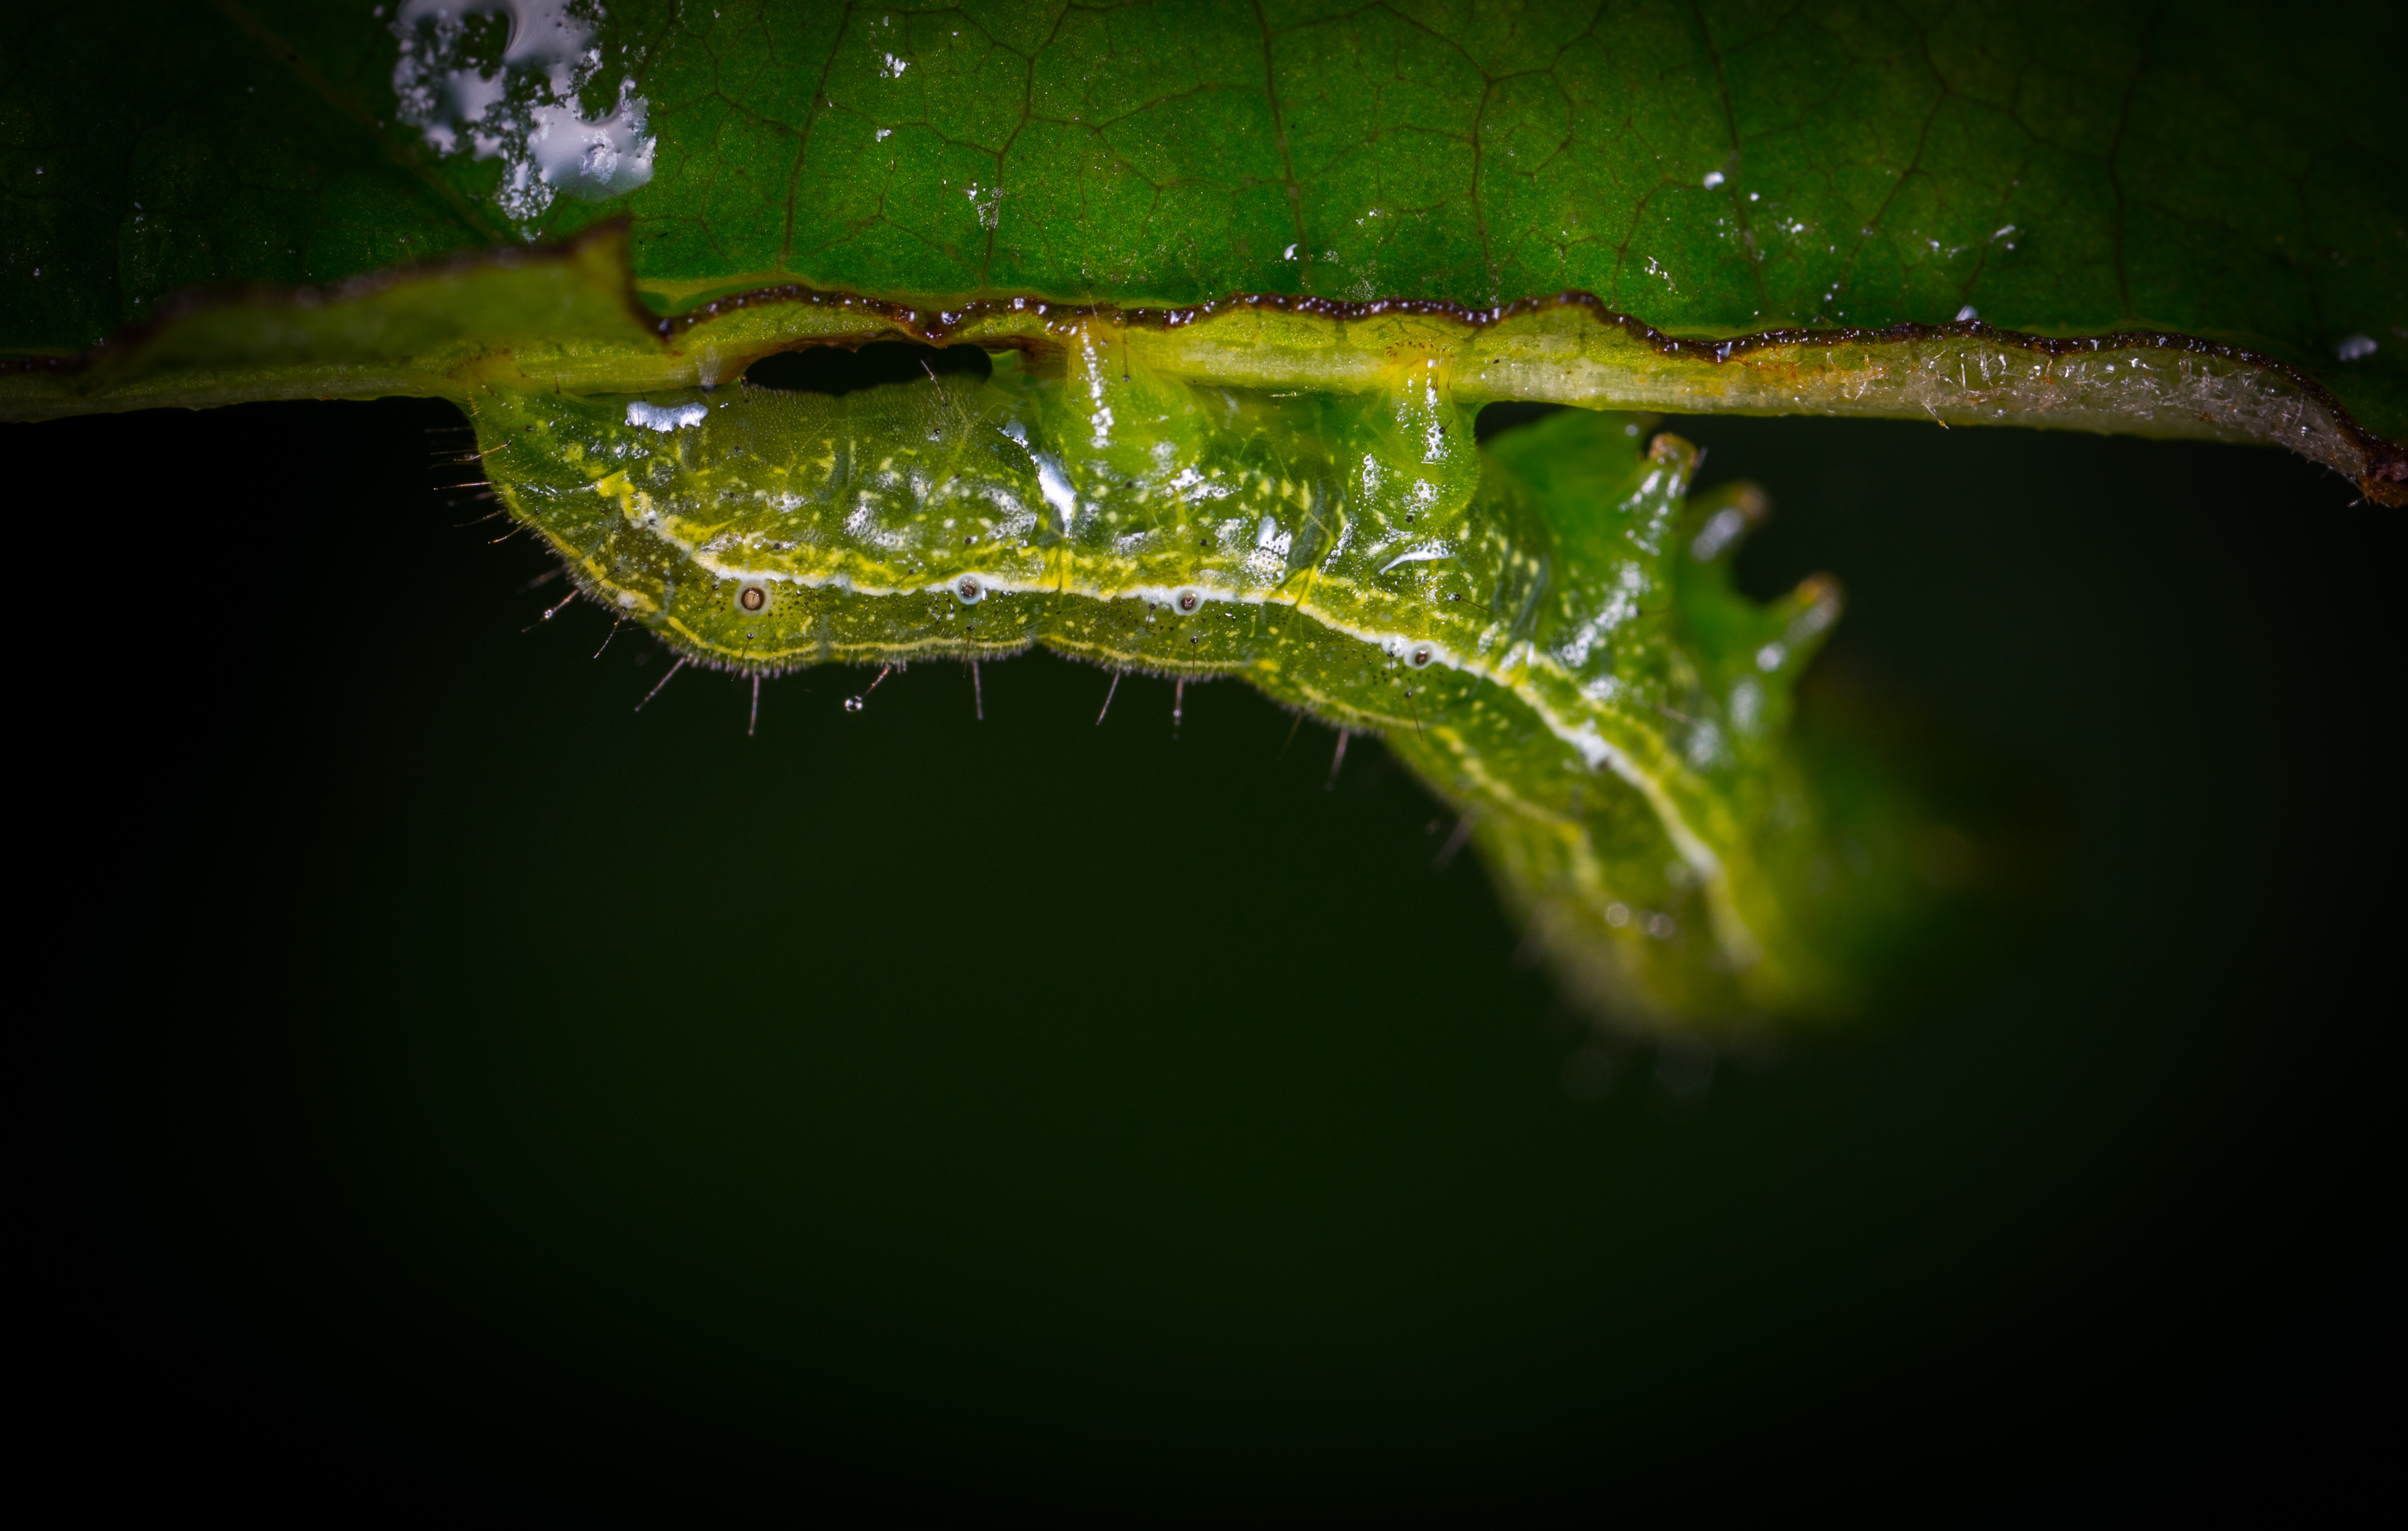
macro, insect, caterpillar, water, macro photography, leaf, moisture, dew, close up, drop, organism, larva, plant stem